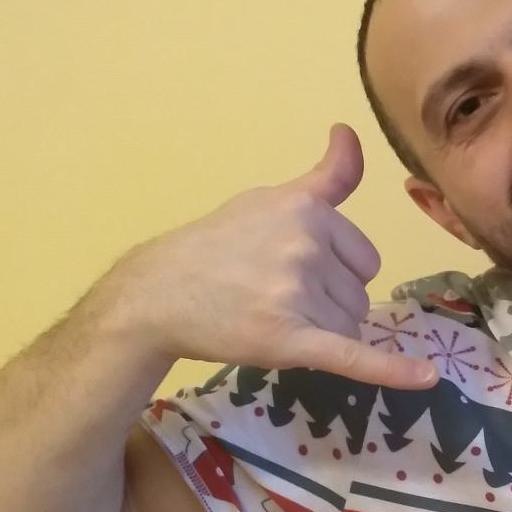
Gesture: call